Catfight

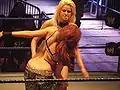
WWE Divas wrestling at a WWE show, February 28, 2009

Catfight (also girl fight) is a term for an altercation between two women, often characterized as involving scratching, shoving, slapping, choking, punching, kicking, wrestling, biting, spitting, hair-pulling, and shirt-shredding. It can also be used to describe women insulting each other verbally or engaged in an intense competition for men, power, or occupational success. The catfight has been a staple of American news media and popular culture since the 1940s, and use of the term is often considered derogatory or belittling. Some observers argue that in its purest form, the word refers to two women, one blonde and the other a brunette, fighting each other. However, the term is not exclusively used to indicate a fight between women, and many formal definitions do not invoke gender.